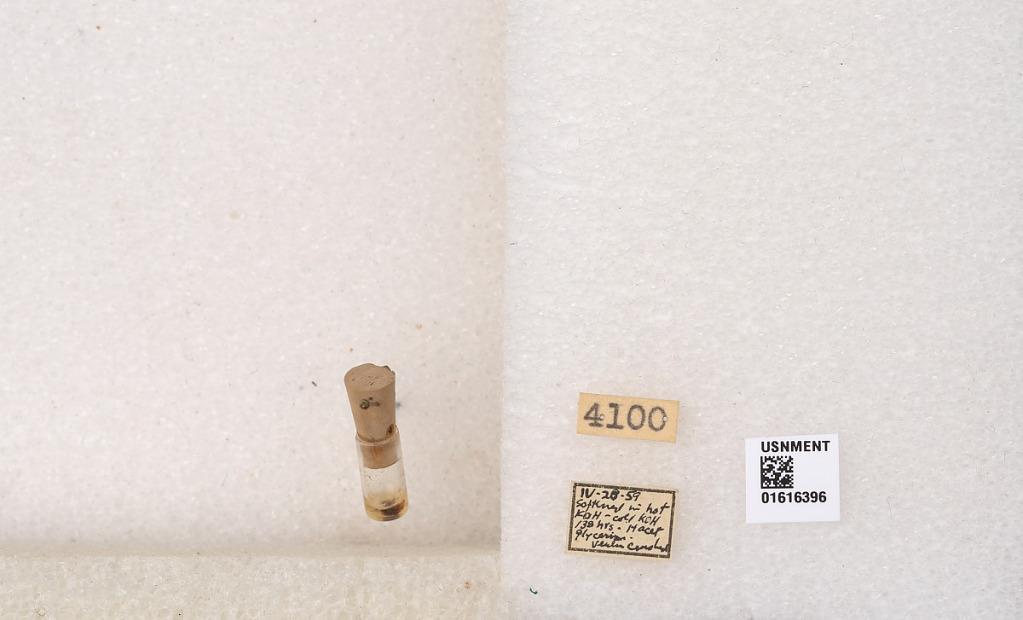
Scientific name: Xylocopa (Notoxylocopa) tabaniformis tabaniformis Smith
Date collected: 1959-4-28